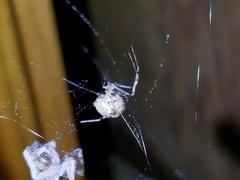
Species: Parasteatoda_tepidariorum